Young Lord Stanley

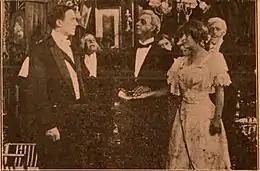
A film still showing the climax scene with Jack reintroduced to Ann as Lord Stanley

Young Lord Stanley, possibly re-issued as His Only Son, is a 1910 American silent short drama produced by the Thanhouser Company. The film focuses on Jack Stanley who is disinherited by this father, Lord Stanley, for refusing to marry his cousin. Jack heads to America and takes a job as a groom. He is dismissed from his position after his employer learns of Jack's affections for his daughter, Ann. Meanwhile, Lord Stanley decides to reinstate Jack in his will and then promptly dies, giving him his entire fortune. Jack reads of his father's death in the newspaper and learns of his father's will. The film concludes with the lawyer bringing Jack to a dinner party as "Lord Stanley". Ann's father wishes for her to earn his affections, but she is defiant and does not even look at him. Once she learns it his Jack, they kiss. The scenario was written by Lloyd Lonergan and the only known actor is Justus D. Barnes as Ann's father. A surviving print of the film exists in the Library of Congress and it shows the improvement of the Thanhouser interior sets over films from months prior. The film was released on October 25, 1910, and was met with mixed reviews.